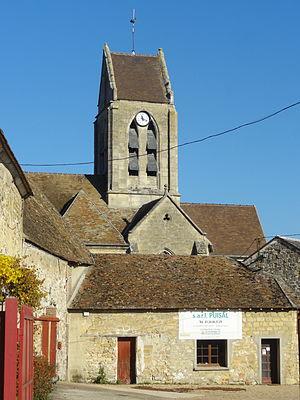
Église Saint-Pierre de Puiseux-Pontoise - voir titre.
L'église Saint-Pierre est une église catholique paroissiale située à Puiseux-Pontoise, en France. Sa fondation est antérieure au XIIᵉ siècle, et sa nef d'origine, très simple est basse, a subsisté jusqu'en 1895. Grâce à la générosité de la famille Thomassin, elle a été substituée à une nef néo-gothique avec bas-côtés et chapelles, qui a été bénite en 1898. Au moins son vaisseau central imite bien le style gothique en vigueur pendant la première moitié du règne de saint Louis, qui est celui du transept des années 1230. Ses croisillons étaient d'emblée conçus pour se raccorder à des bas-côtés, mais ne communiquaient avec la nef que par des passages provisoires. En s'ouvrant largement sur le transept, la construction néo-gothique met enfin en valeur les parties anciennes de l'église, et forme avec eux un espace presque homogène. Sans toucher aux colonnettes à chapiteaux anciennes, la croisée du transept et le croisillon nord ont été revoûtés à la période flamboyante, au début du XVIᵉ siècle, et les délicats réseaux des fenêtres des croisillons datent de cette époque, ainsi que le clocher en bâtière qui s'élève au-dessus de la croisée du transept.